Jean-François de Galaup, comte de Lapérouse

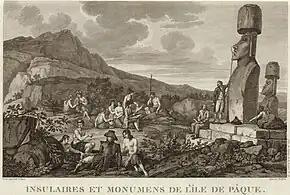
Easter Island in 1786

Lapérouse and his 220 men left Brest on 1 August 1785, rounded Cape Horn, and investigated the Spanish colonial government in the Captaincy General of Chile. He arrived on 9 April 1786 at Easter Island. He then sailed to the Sandwich Islands, the present-day Hawaiian Islands, where he became the first European to set foot on the island of Maui.